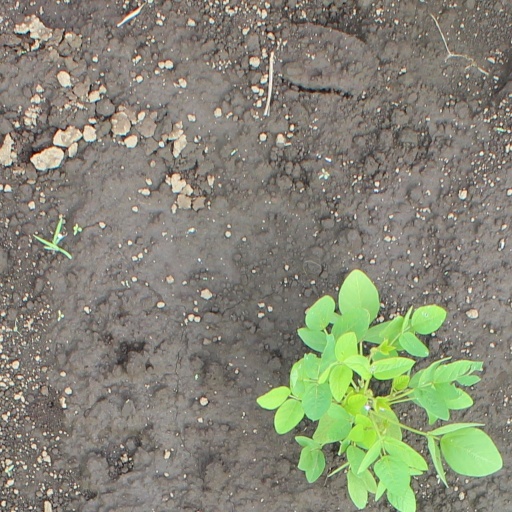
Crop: soybean